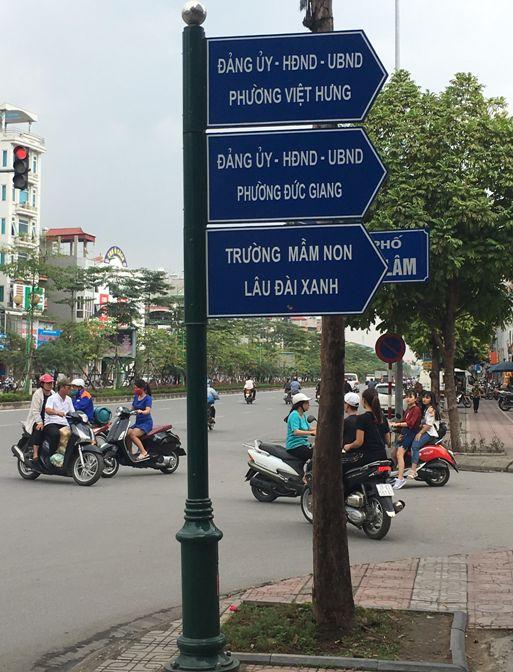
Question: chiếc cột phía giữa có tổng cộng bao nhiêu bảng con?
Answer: chiếc cột phía giữa có tổng cộng ba bảng con